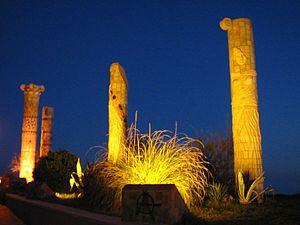
Torrevieja, en castillan et officiellement, est une commune d'Espagne de la province d'Alicante dans la Communauté valencienne. Elle est située dans la comarque de la Vega Baja del Segura et dans la zone à prédominance linguistique castillane.